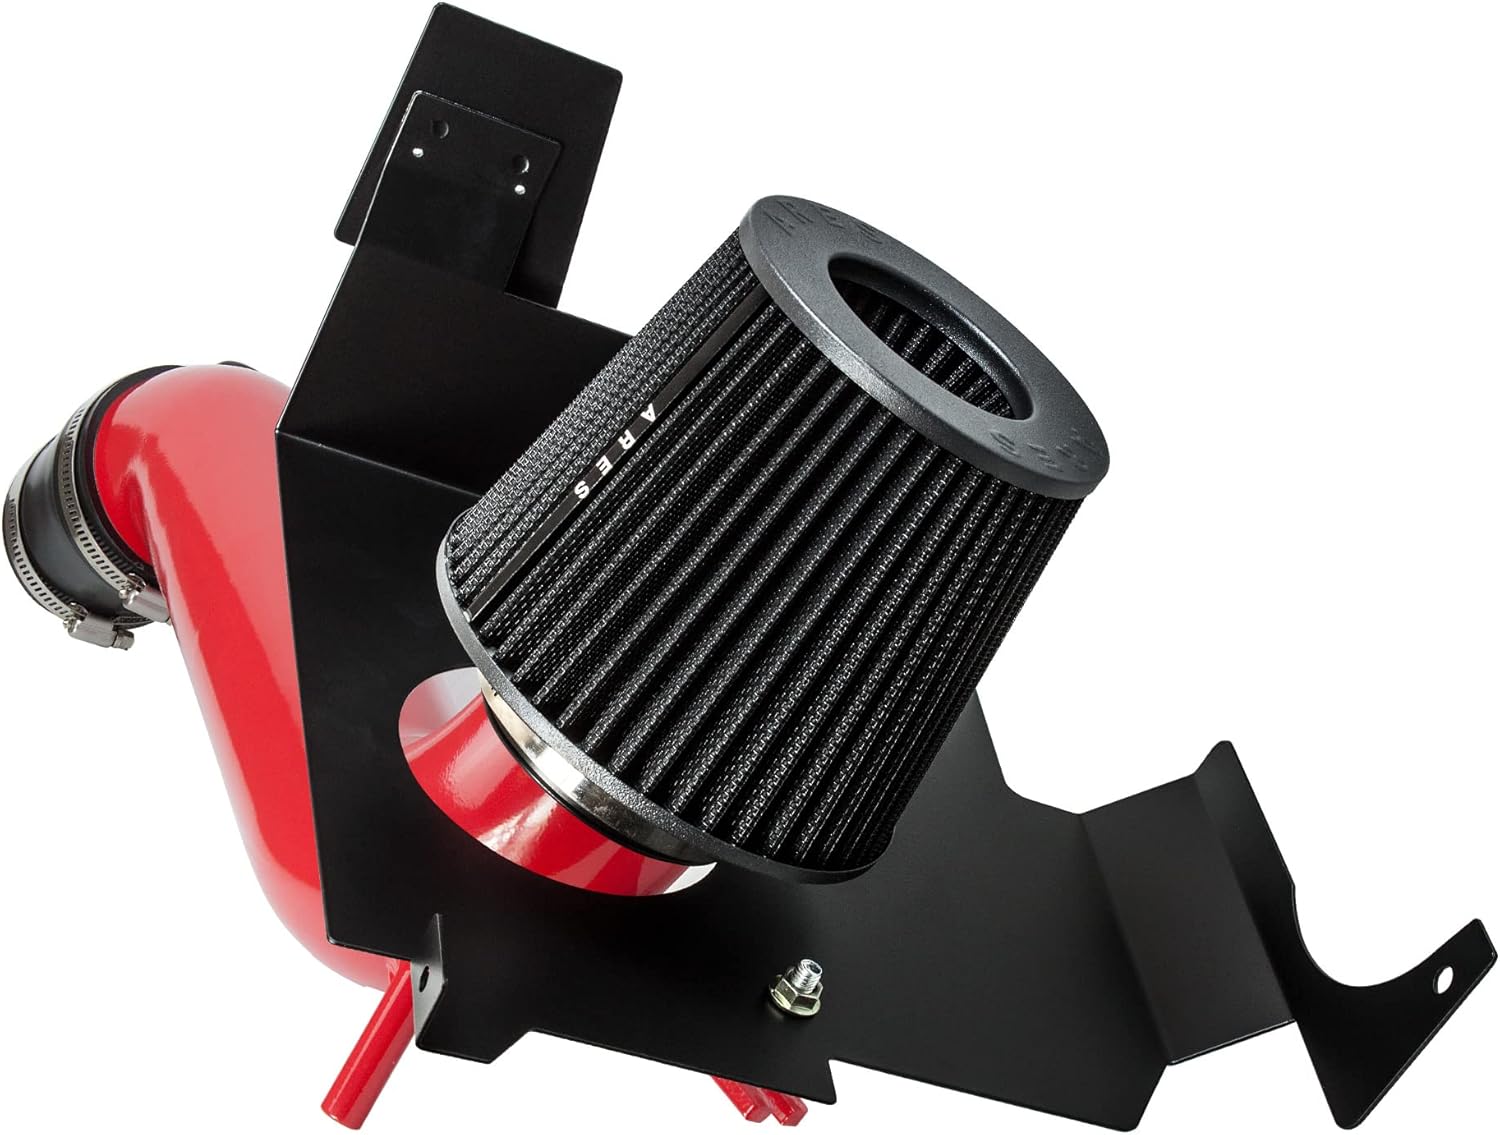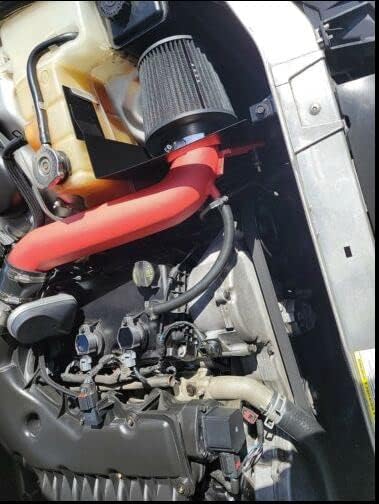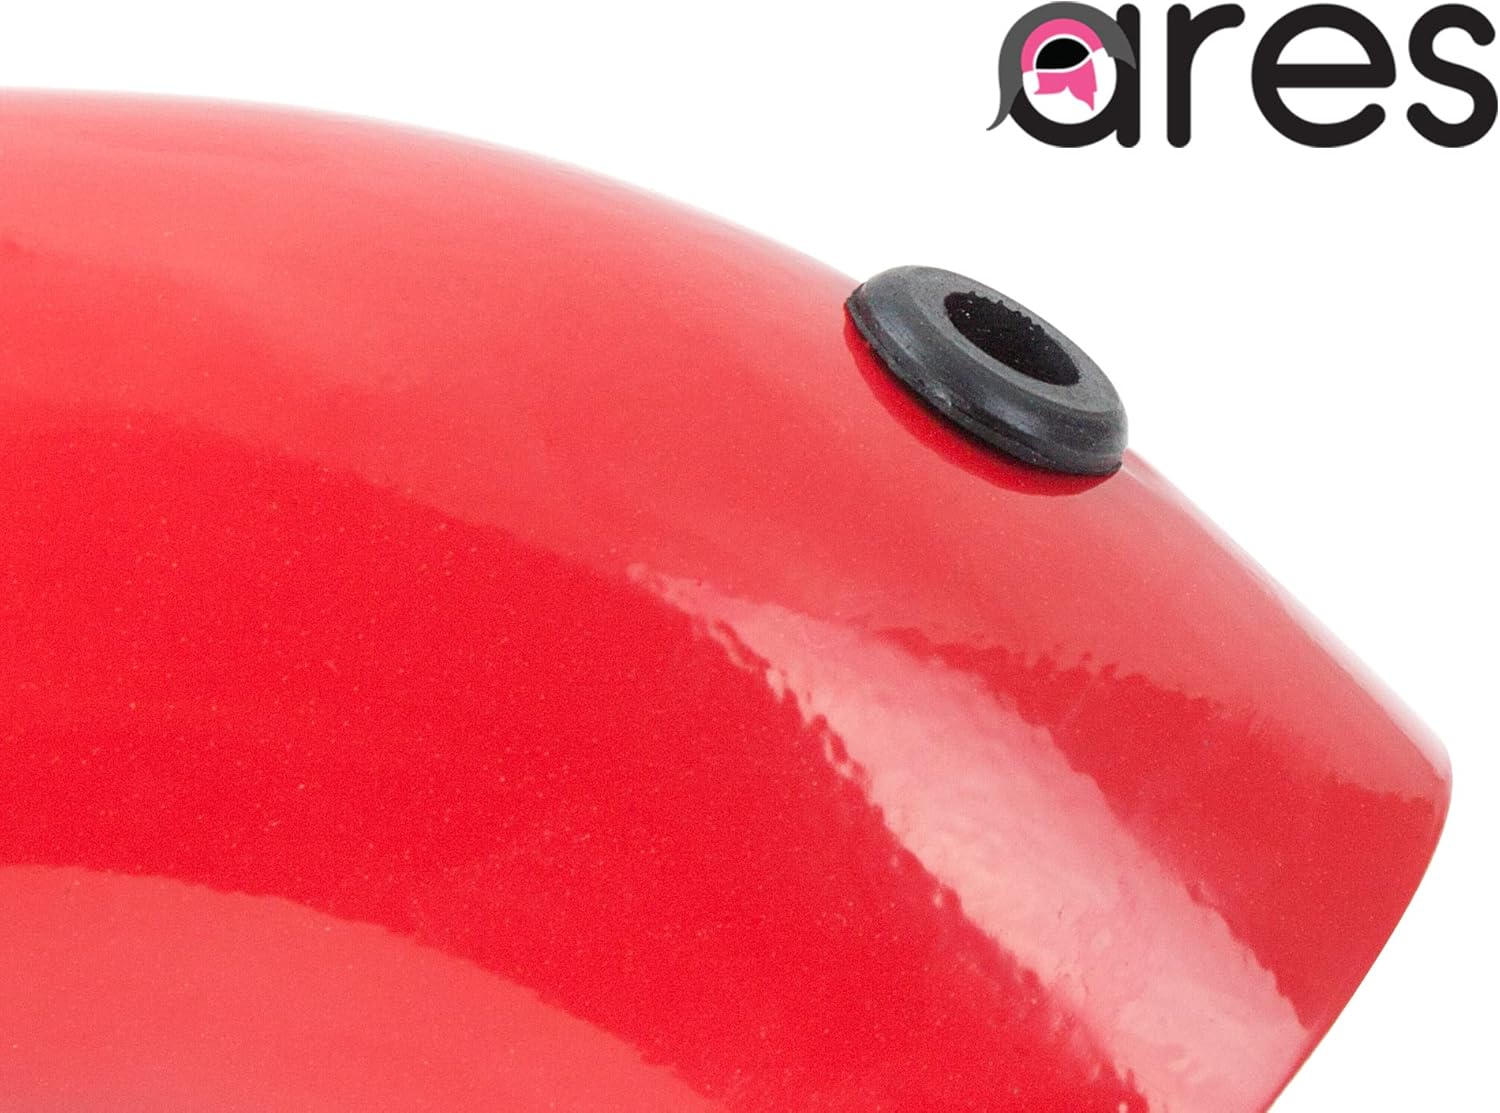
Ares 05-10 Red Compatible With Charger Magnum 300 3.5L V6 Heat Shield Cold Air Intake + Filter
Category: Automotive
Ares Motorsports Heat Shield Cold Air Intake Kit complete with high-flow air filter and aluminum heatshield with insulation mat. The intake kit not only increases power, but will also provide better engine response compared to your restrictive stock air intake box. The included reflective insulation mat material, when added to the heatshield, further reduces intake temperatures and heat soak from the engine bay. Features: · Replaces OEM filter and air box with 100% New Quality Parts! · Uses only top-quality stainless steel button head bolts, washers, locknuts and band clamps. · Uses only high quality silicone coupler, elbow and hoses “NOT CHEAP RUBBER” · Works with Original Equipment Manufacturer computer systems. · Helps engine to more efficiently draw in colder air, resulting in better throttle response and consistently higher horsepower output. · Improves up to 95% filtration efficiency over OEM paper filters. · Increases of 5 to 10 horsepower, 6 to 8 percent of Torque, and improved gas mileage of your vehicle. · Intense deep sporty sound. · PROFESSIONAL INSTALLATION IS HIGHLY RECCOMENDED. · High Flow Air Filter ( Washable and Reusable) · Black or Red Powder Coated Aluminum Pipe and Heatshield. · Reflective Aluminum Heat Shield Mat Material · 4 Ply Silicone Coupler · 4 Ply Silicone Elbow · Silicone Vacuum Hoses · All Necessary Hardware and installation instruction
Features: Brand New! Application: Compatible With Dodge Magnum SE/SXT with 3.5L V6 Engine 05-08; Compatible With Charger SE/SXT with 3.5L V6 Engine 06-10; Cmpatible With Challenger SE/SXT with 3.5L V6 Engine 08-10; Compatible With Chrysler 300 Limited/Touring with 3.5L V6 Engine 05-10 | Uses only top-quality hardware like stainless steel button head bolts. Red Powder Coated T-306 Aluminum Pipe. This air intake can help your engine to draw more cooler air resulting in better throttle response and higher explosive horsepower output. Reflective Aluminum Heat Shield Mat Material | Improves up to 95% filtration efficiency. Increases 5 to 10 horsepower, 6 to 8 percent of torque, and improve the gas mileage; Color: Red Powder Coated Aluminum Pipe | Easy to install and easy to fit with simple tools. No additional parts will be needed for installation after you purchase this kit | Lifetime Ares air filter Availability: In stock, Ready to Ship!! Come with installation!!! 60 days Factory Warranty.